Mangli

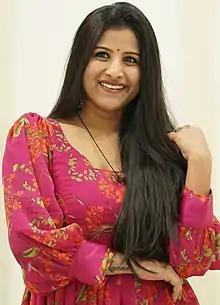

Satyavathi Rathod, known by her stage name Mangli, is an Indian singer and television presenter. She majorly sings in Telugu language and is known for her cultural songs. She has received a SIIMA Award and an IIFA Utsavam Award.